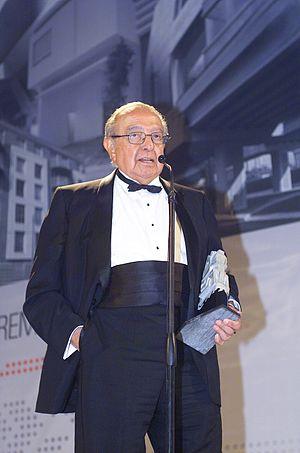
Pedro Ramírez Vázquez est un architecte mexicain.